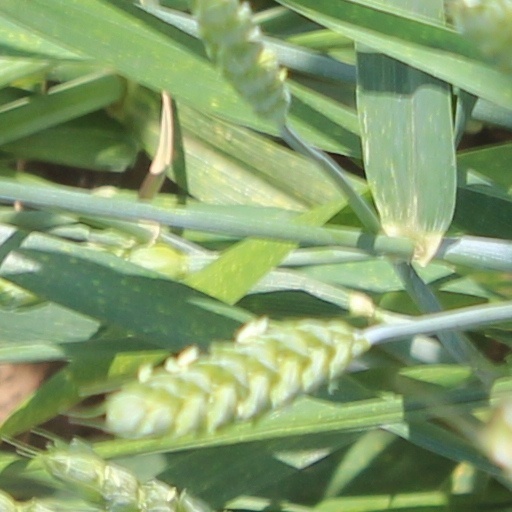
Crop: wheat